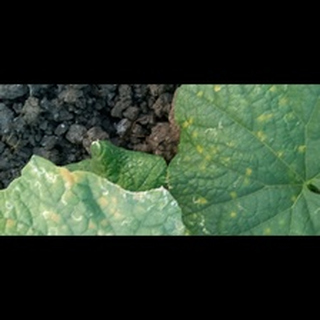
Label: diseased_cucumber